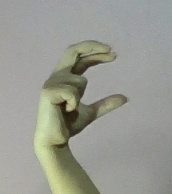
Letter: thal